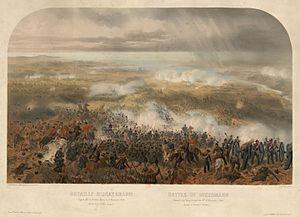
Bataille d'Inkermann - Arrivée de la division Bosquet